Neuland Lighthouse

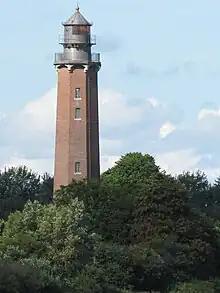
Neuland Lighthouse from the southeast near Behrensdorf

Neuland Lighthouse is a lighthouse in the north German state of Schleswig-Holstein on the Baltic Sea coast that was in service from 1918 to 1996. It stands on the western shore of Hohwacht Bay about 1 kilometre north of the village of Behrensdorf.